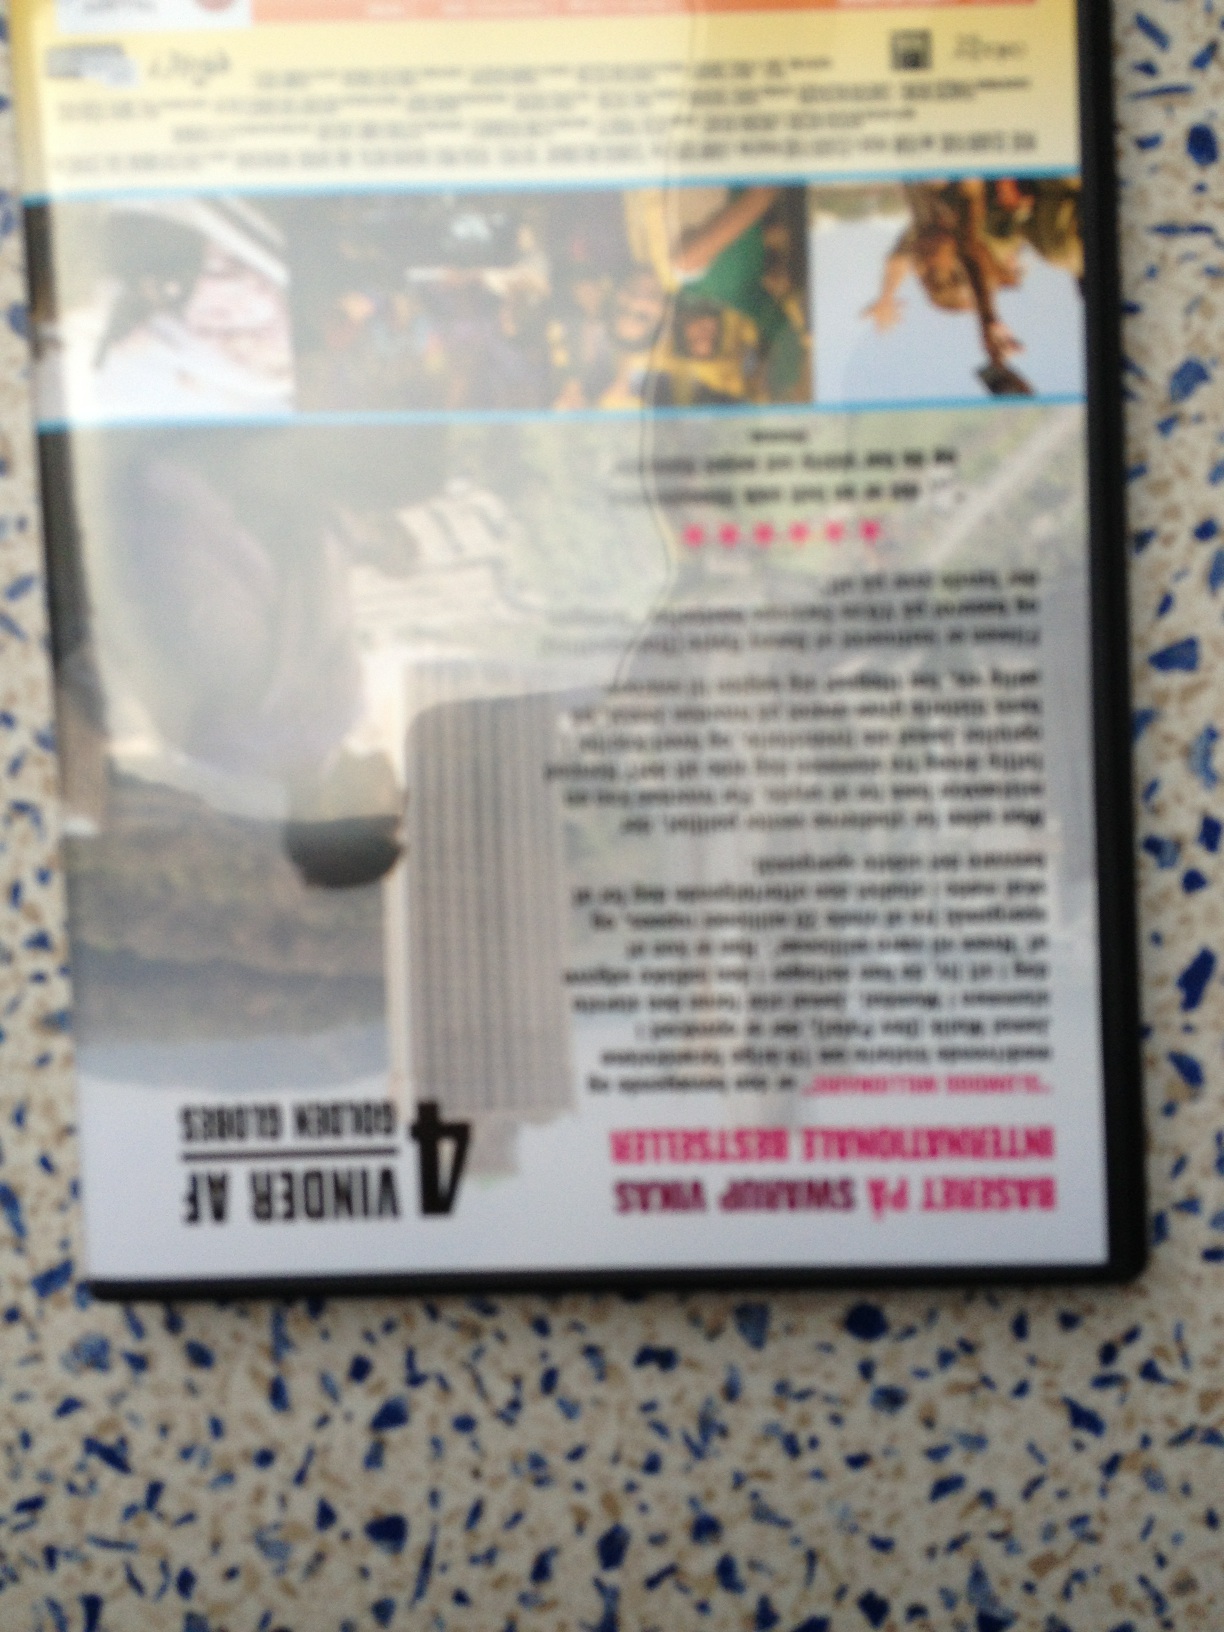Question: What movie is this?
Answer: unanswerable